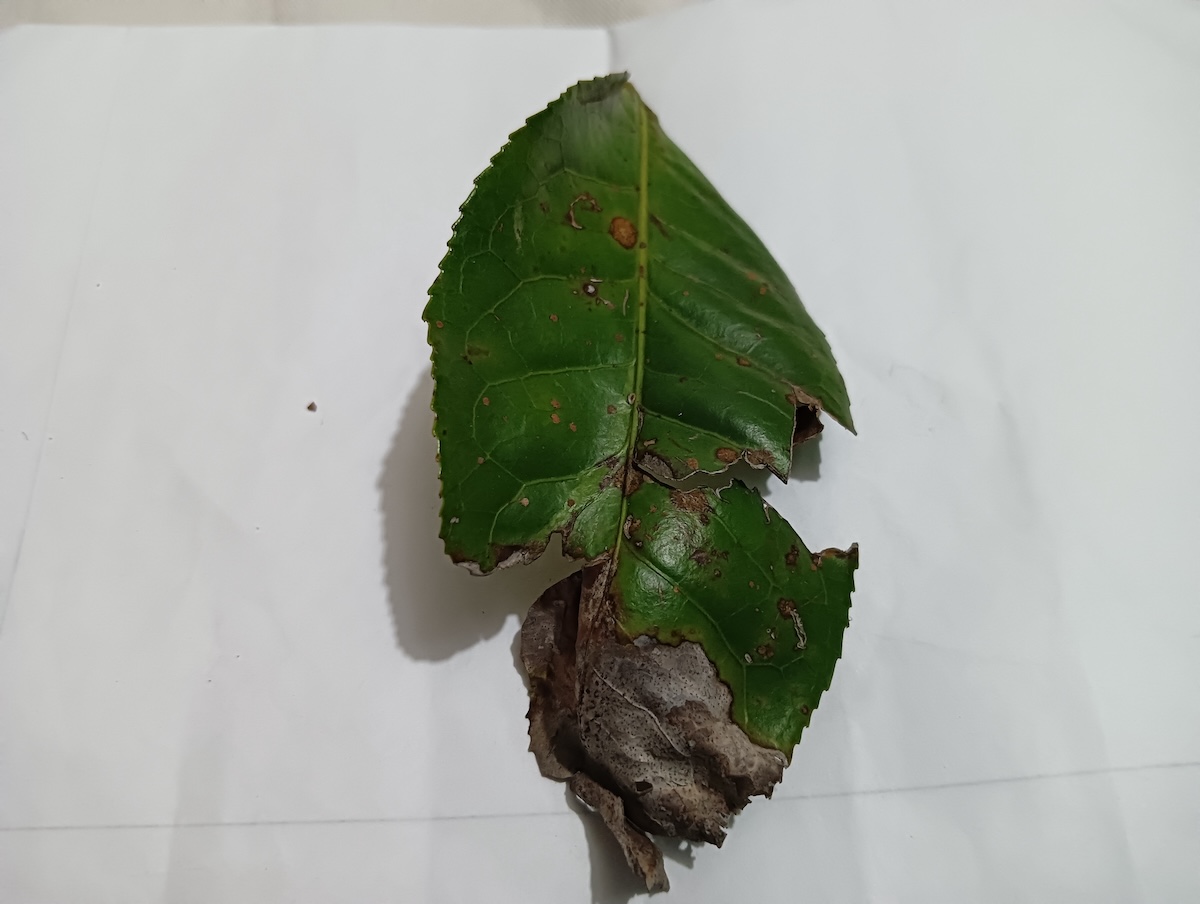
Label: Brown Blight